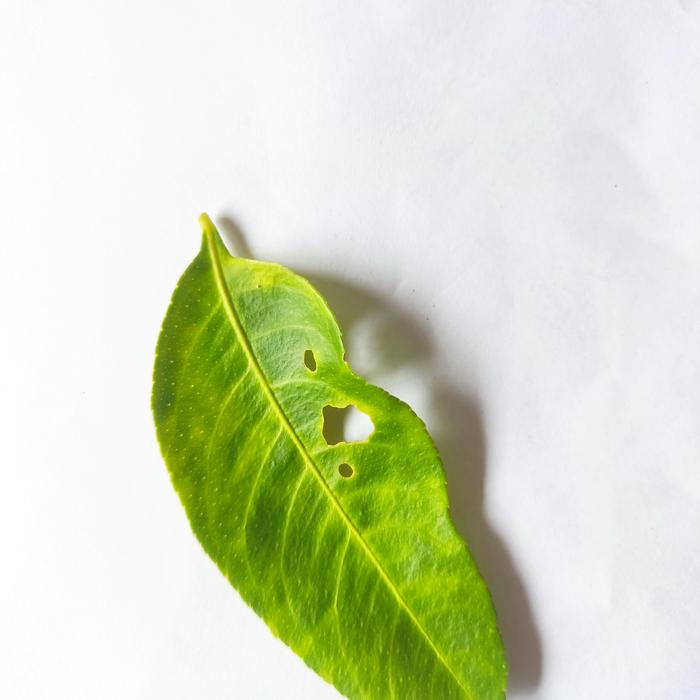
Crop: Lemon
Leaf condition: Citrus